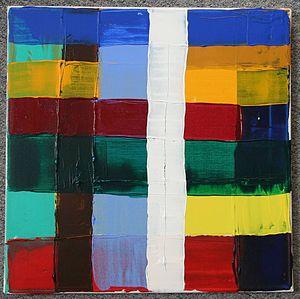
Le Color Field painting movement est un mouvement né à New York dans les années 1940 et 1950, et qui se développe aux États-Unis et au Canada, à côté de ou en réaction à l'action painting. Inspiré par le modernisme européen, ce style est étroitement relié au mouvement de l'expressionnisme abstrait, nombre de ces artistes en ayant été par ailleurs les pionniers.